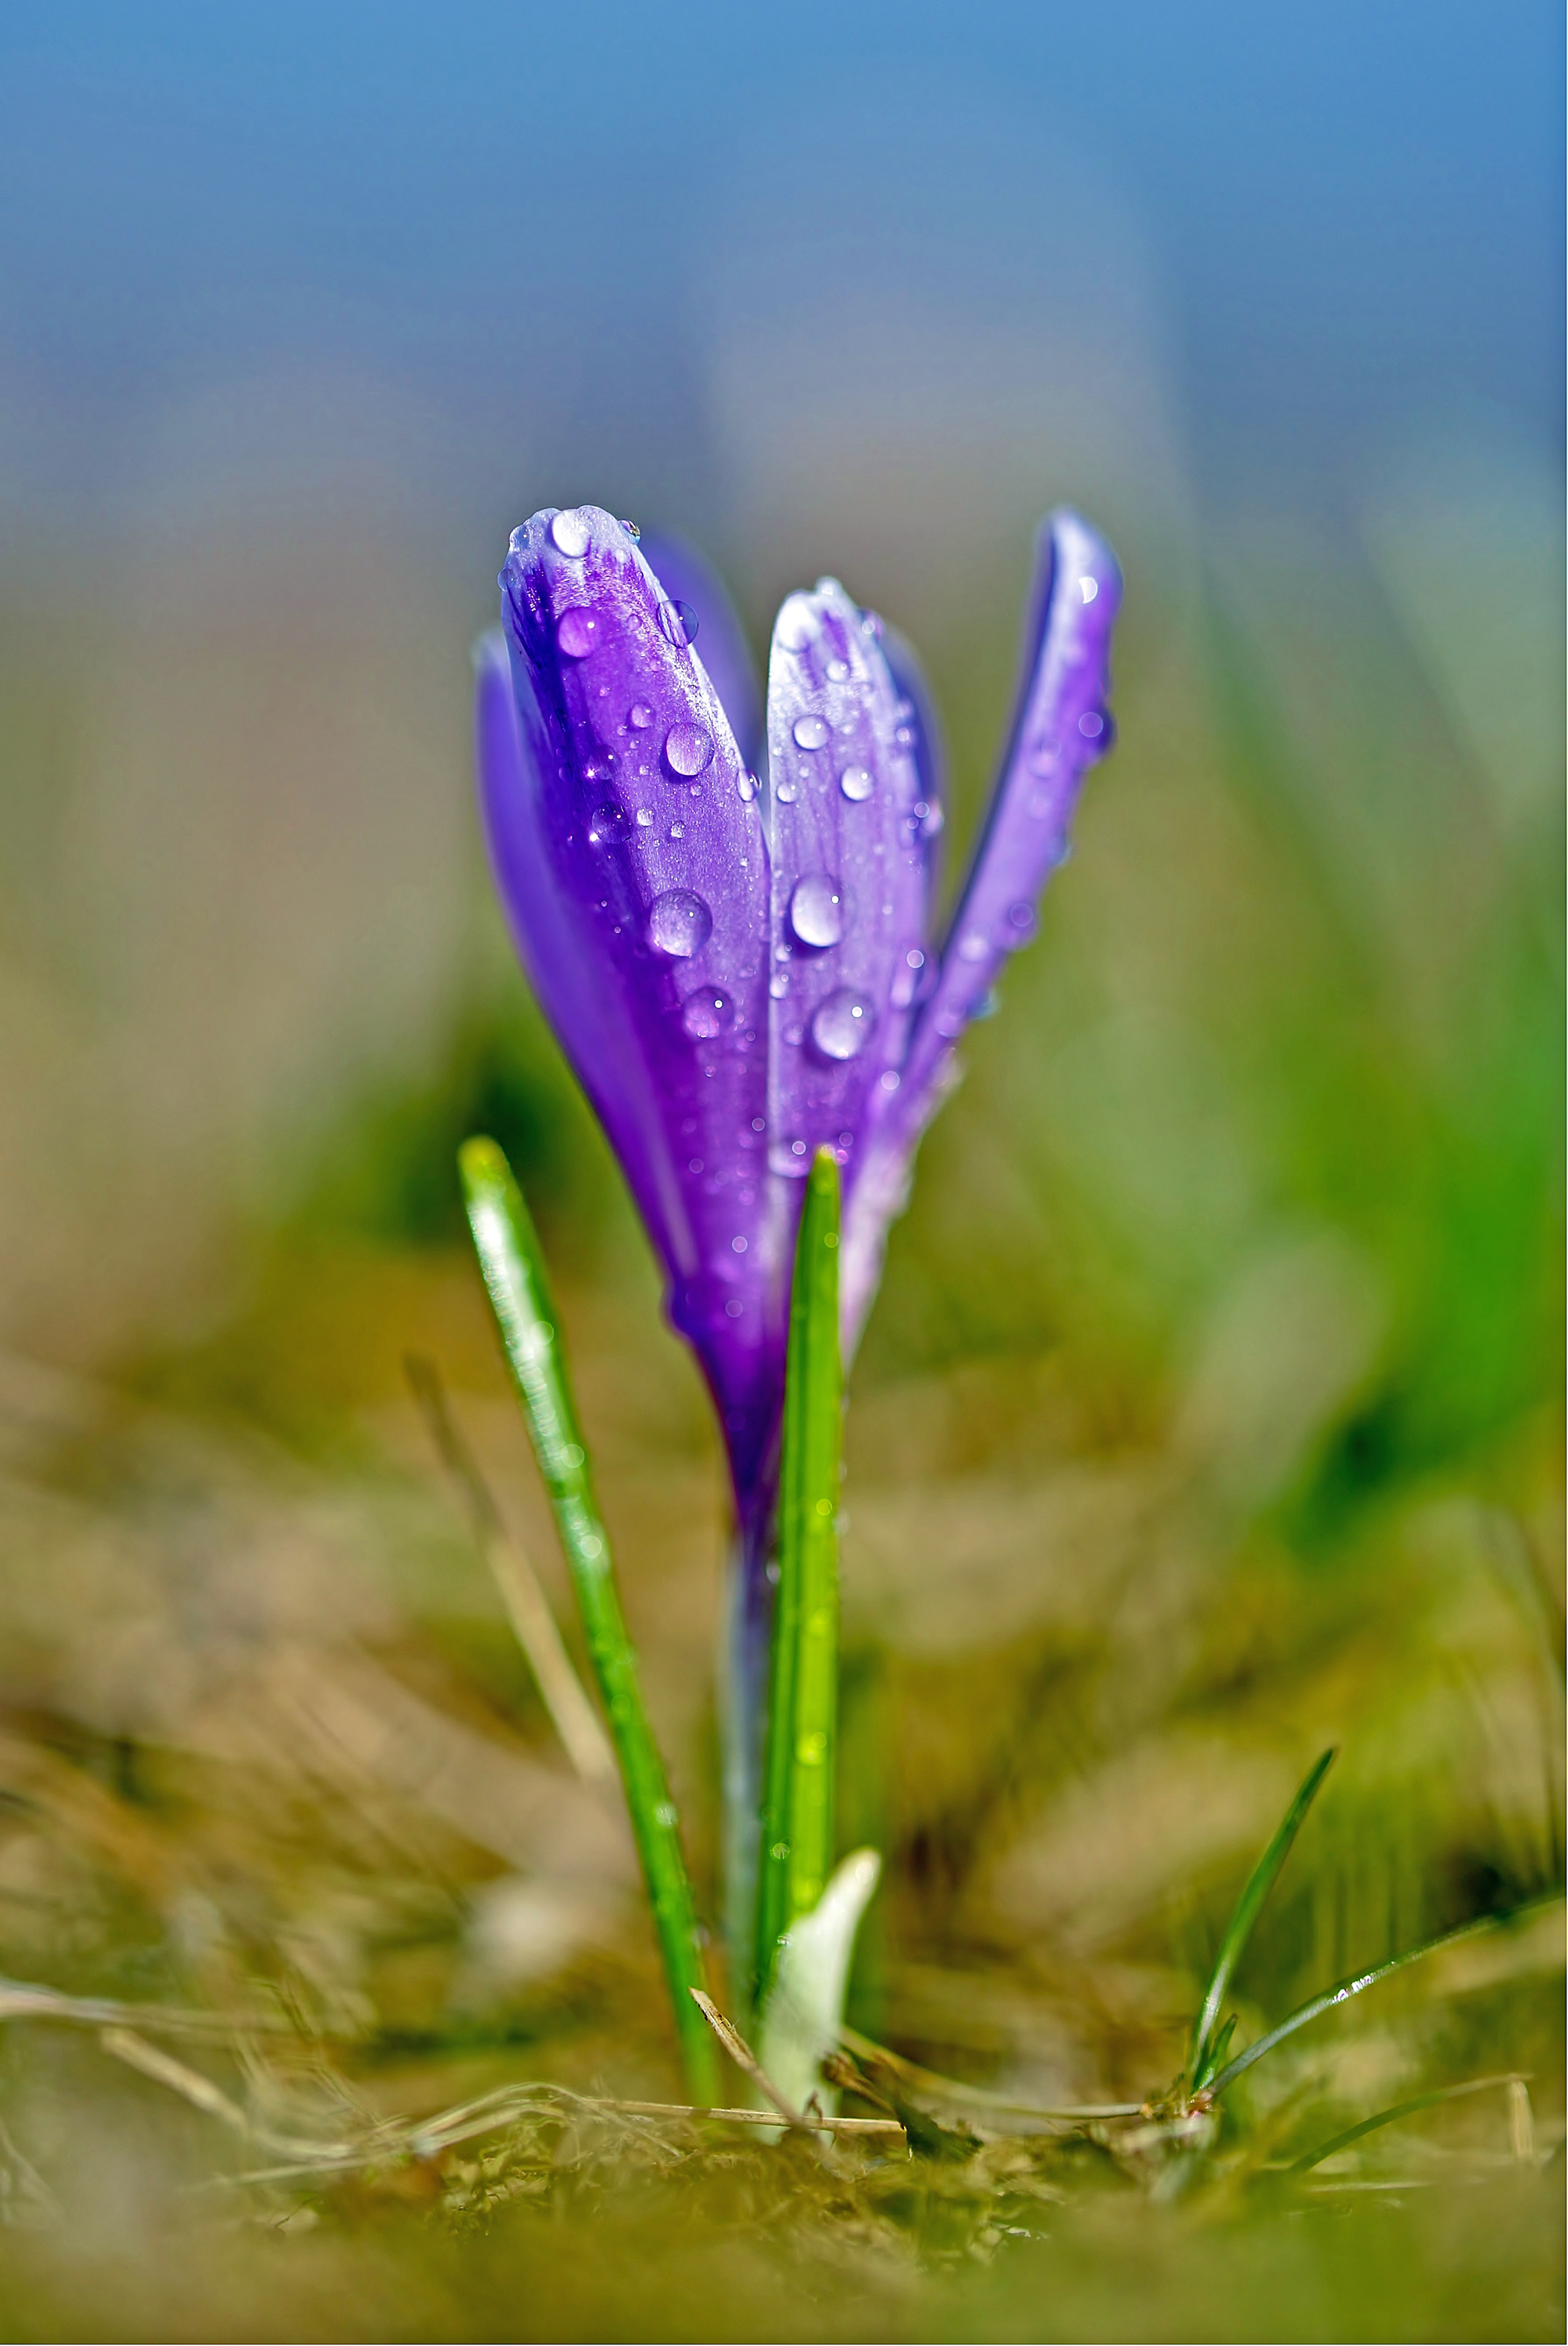
natural, flower, plant, water, flowering plant, close up, purple, macro photography, petal, violet, spring, crocus, tommie crocus, grass, moisture, photography, spring crocus, violet family, wildflower, drop, perennial plant